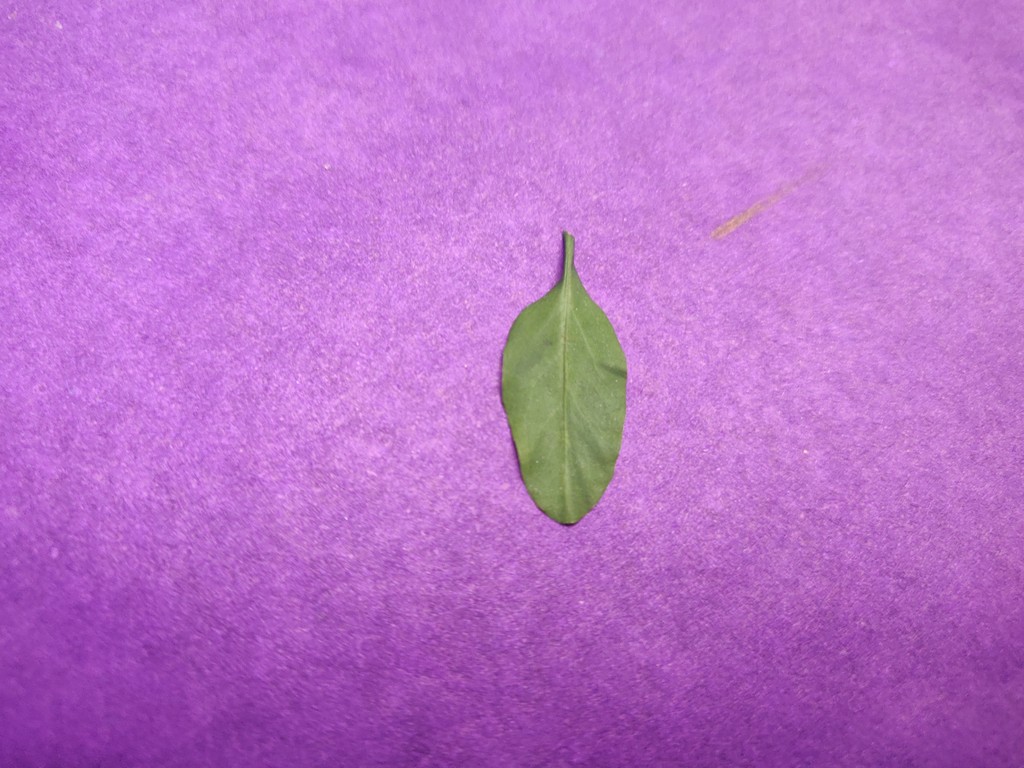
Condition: Healthy
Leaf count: single
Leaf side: front